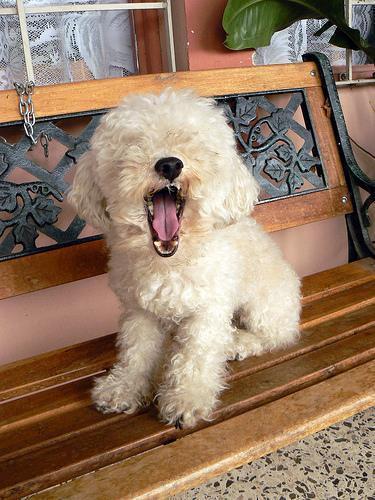
toy_poodle